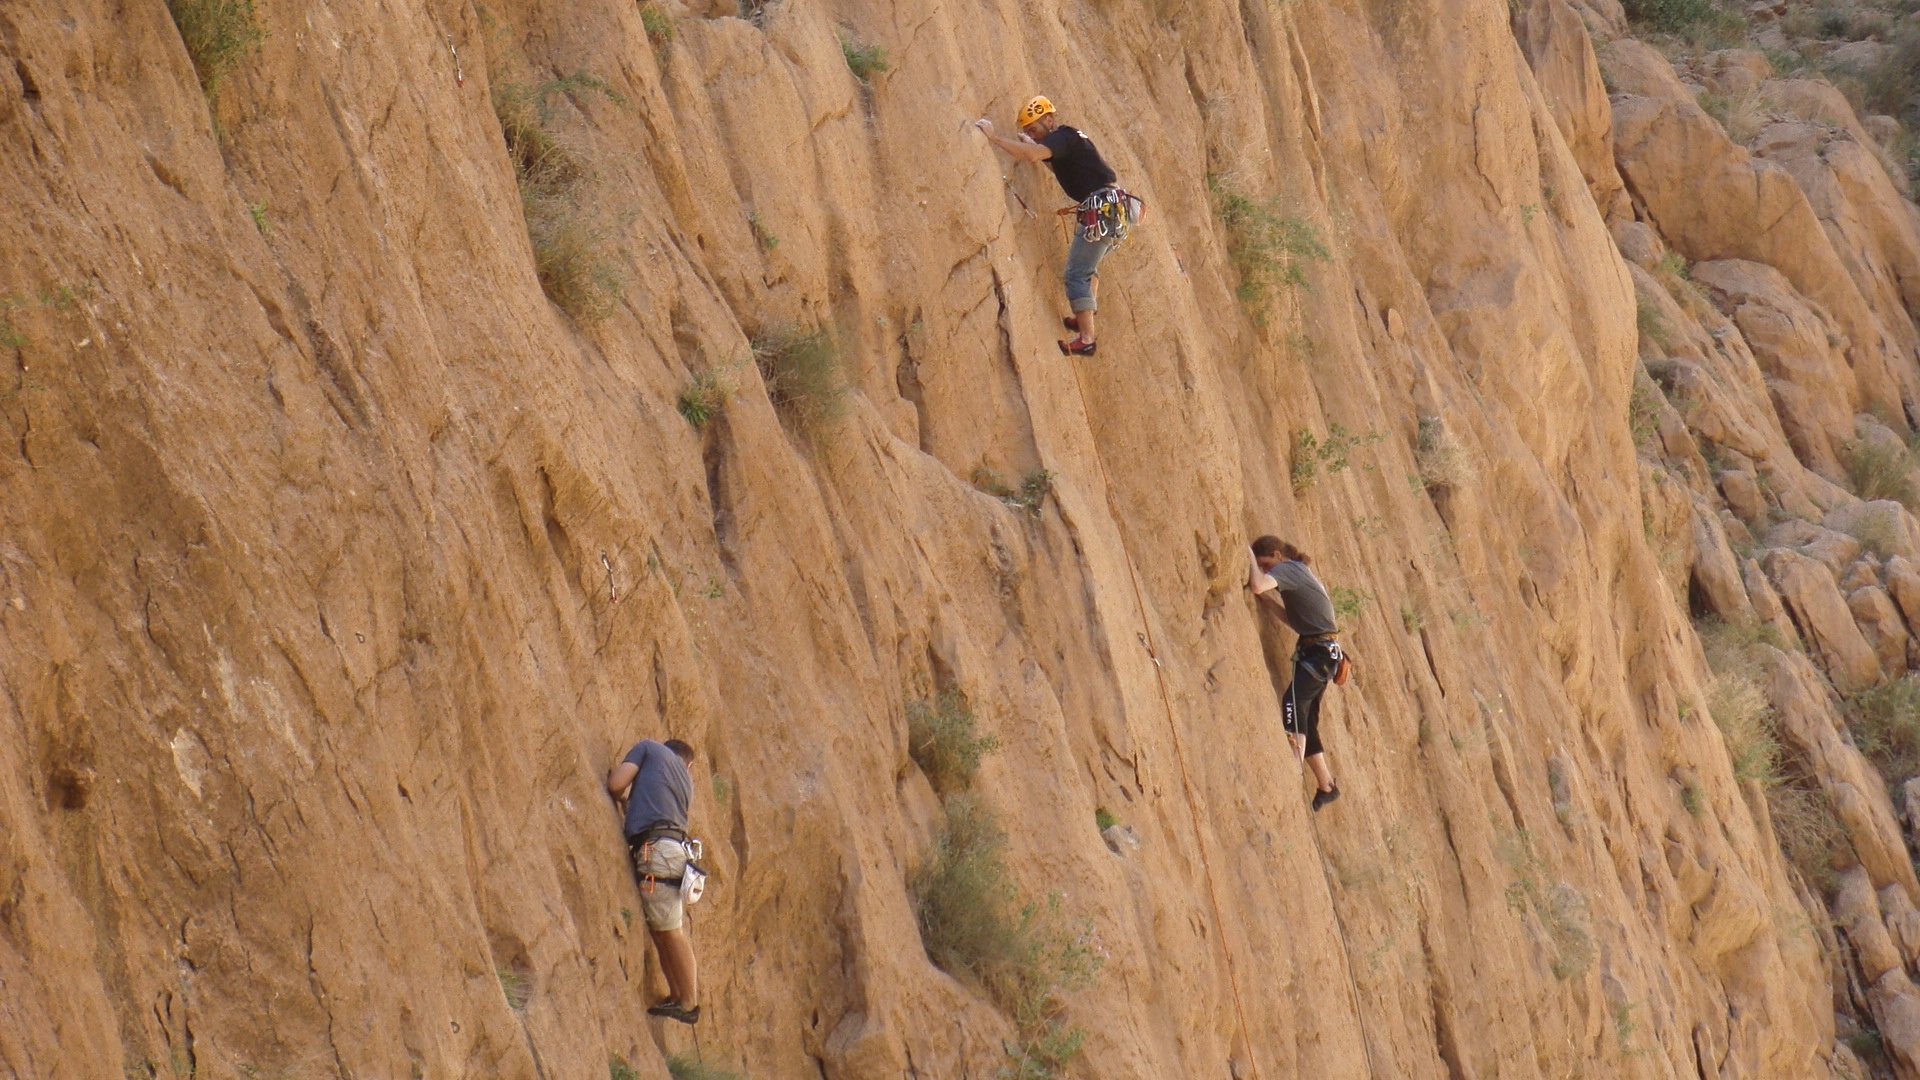
rock, mountain, sport, adventure, recreation, climbing, rock climbing, extreme sport, terrain, climb, sports, outdoor recreation, individual sports, sport climbing, free solo climbing